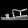
Label: Sandal